Grace and Thomaston Buildings

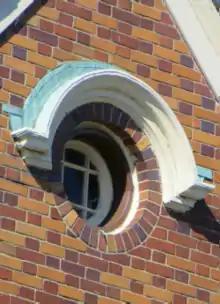
Oculus windows at the Thomaston Building - 8 Bond Street

The Thomaston Building, located at 8 Bond Street, is a -story brick building that originally served as headquarters for W. R. Grace Company's real estate operations. It features a slate covered gable roof.